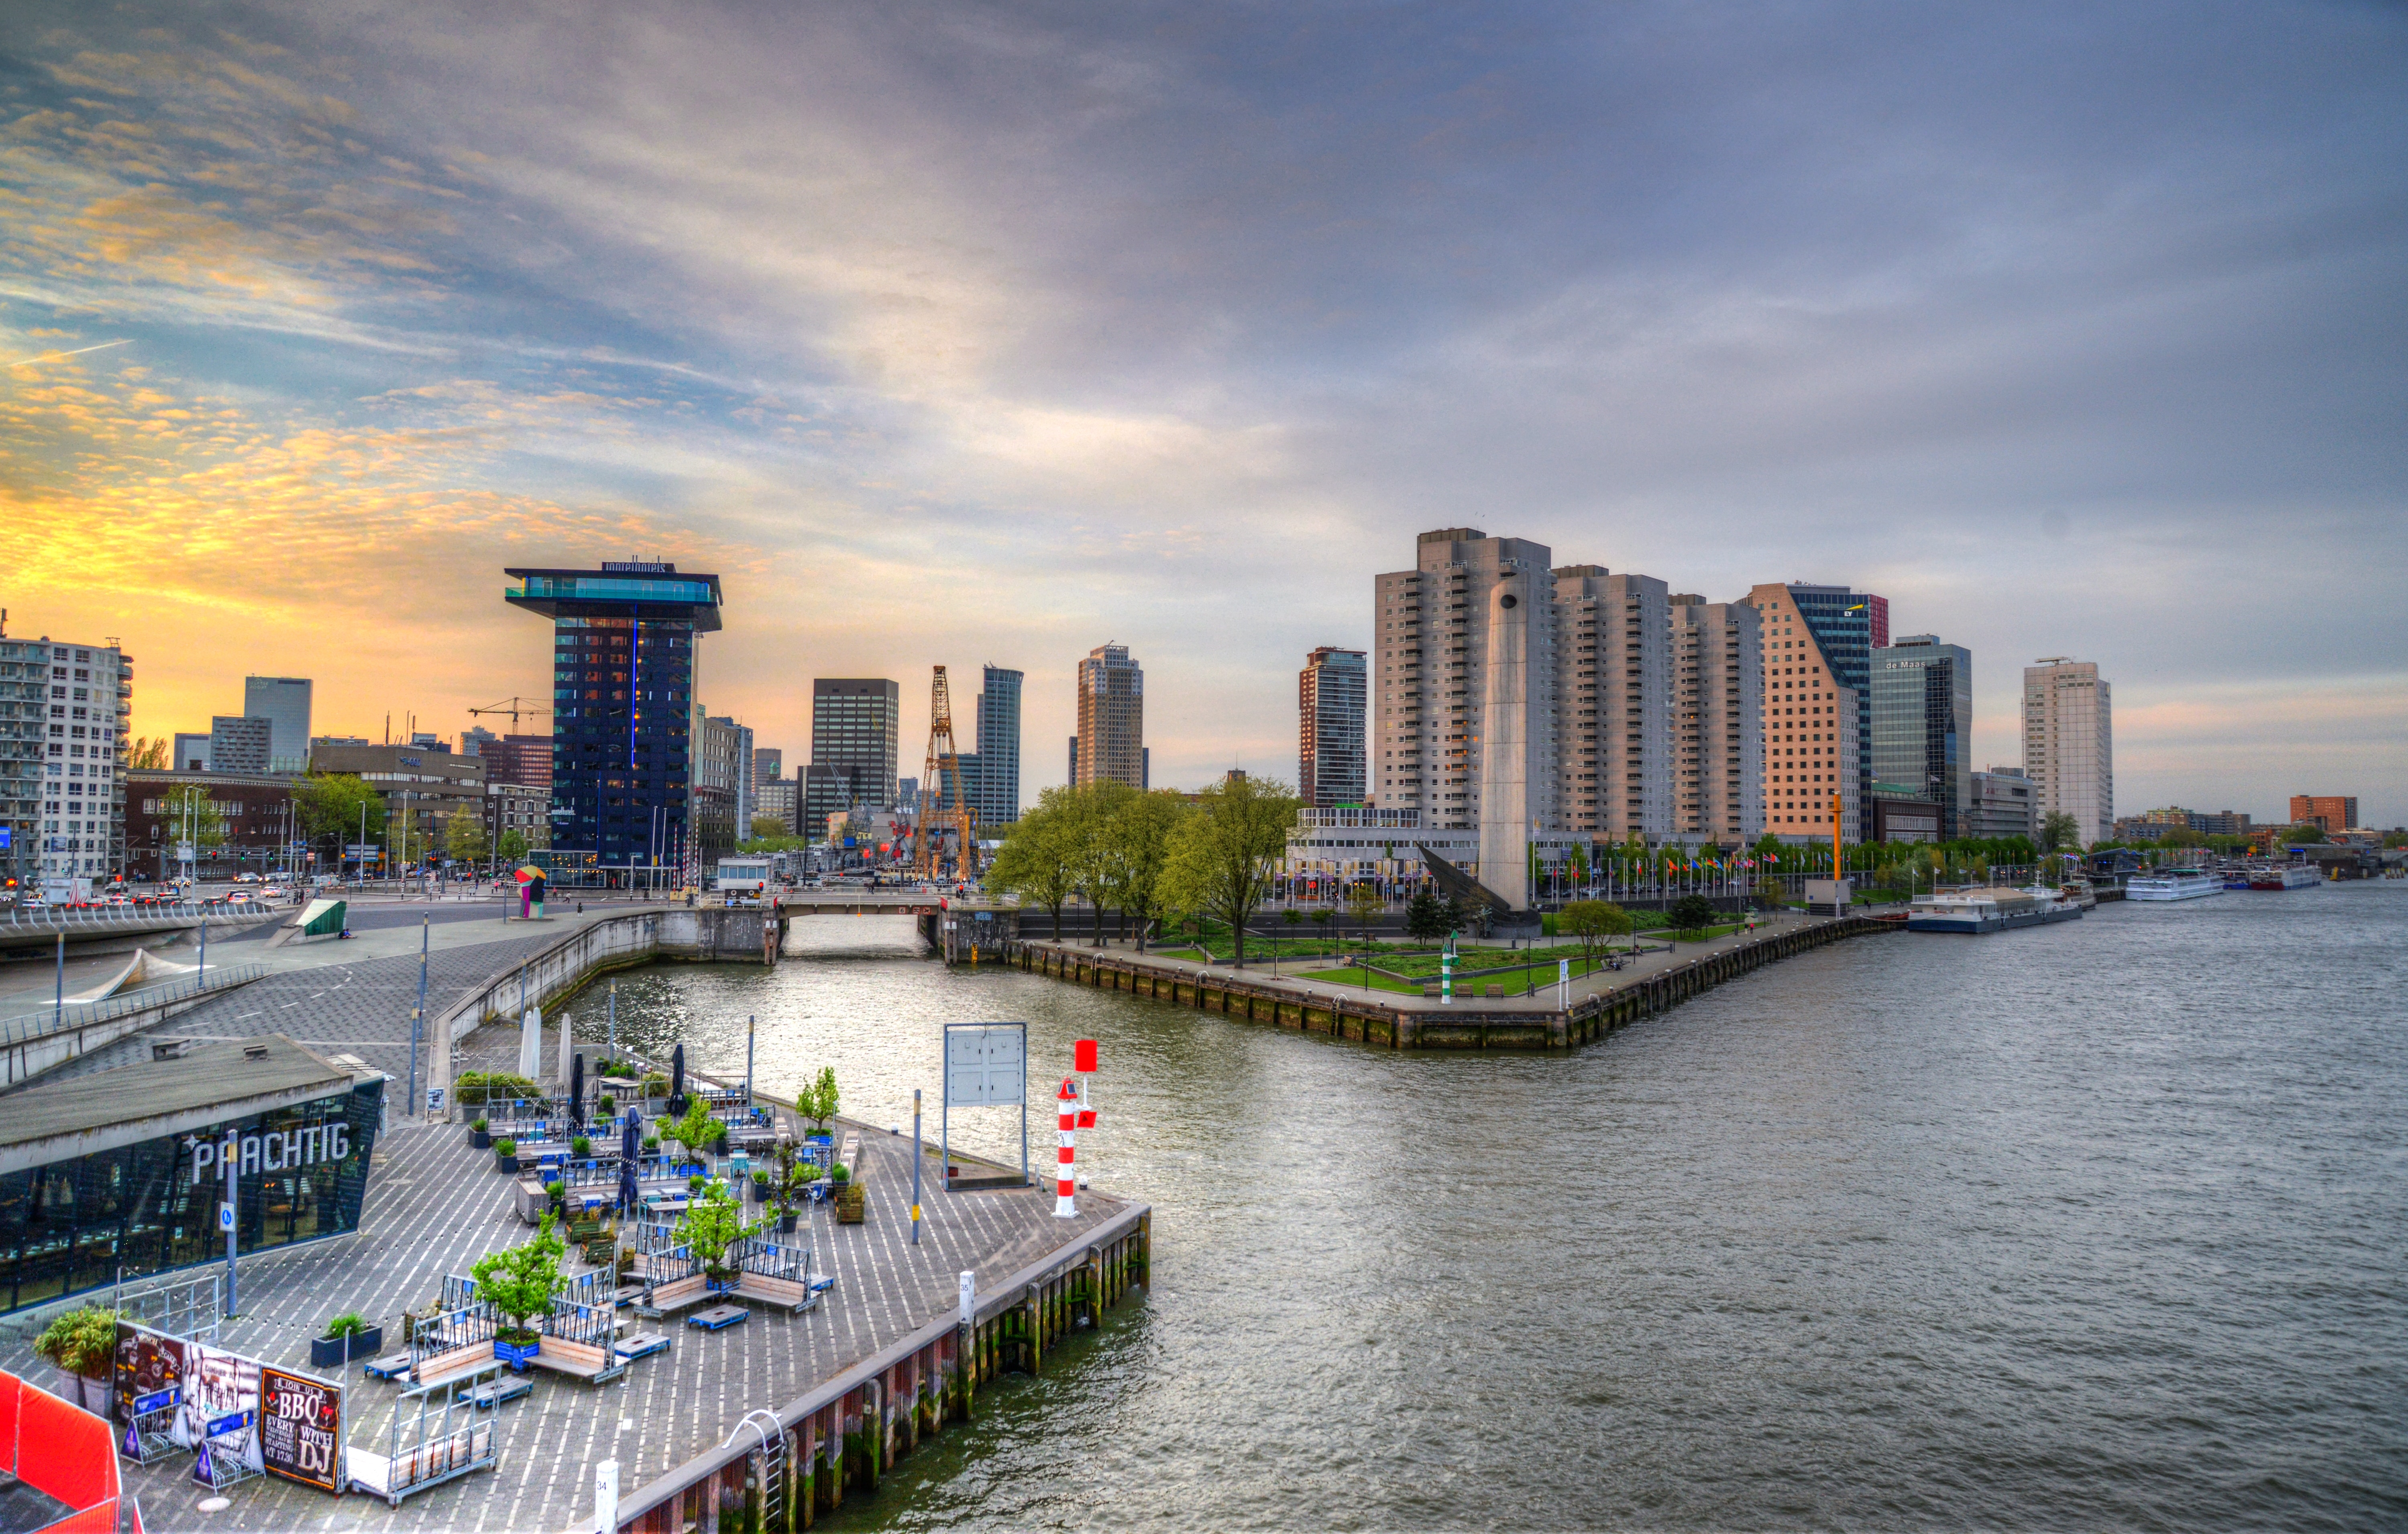
metropolitan area, cityscape, city, urban area, sky, metropolis, daytime, skyline, tower block, skyscraper, human settlement, landmark, river, architecture, waterway, town, downtown, cloud, building, morning, bridge, tourism, real estate, evening, water transportation, reflection, mixed use, dusk, night, channel, urban design, tower, harbor, condominium, vehicle, bank, vacation, tourist attraction, boat, bay, canal, nonbuilding structure, street